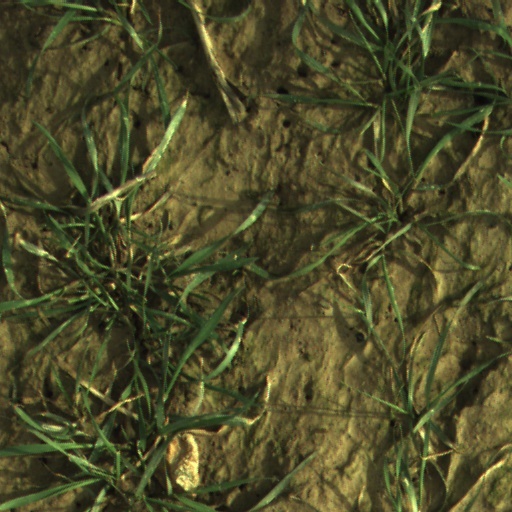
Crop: wheat